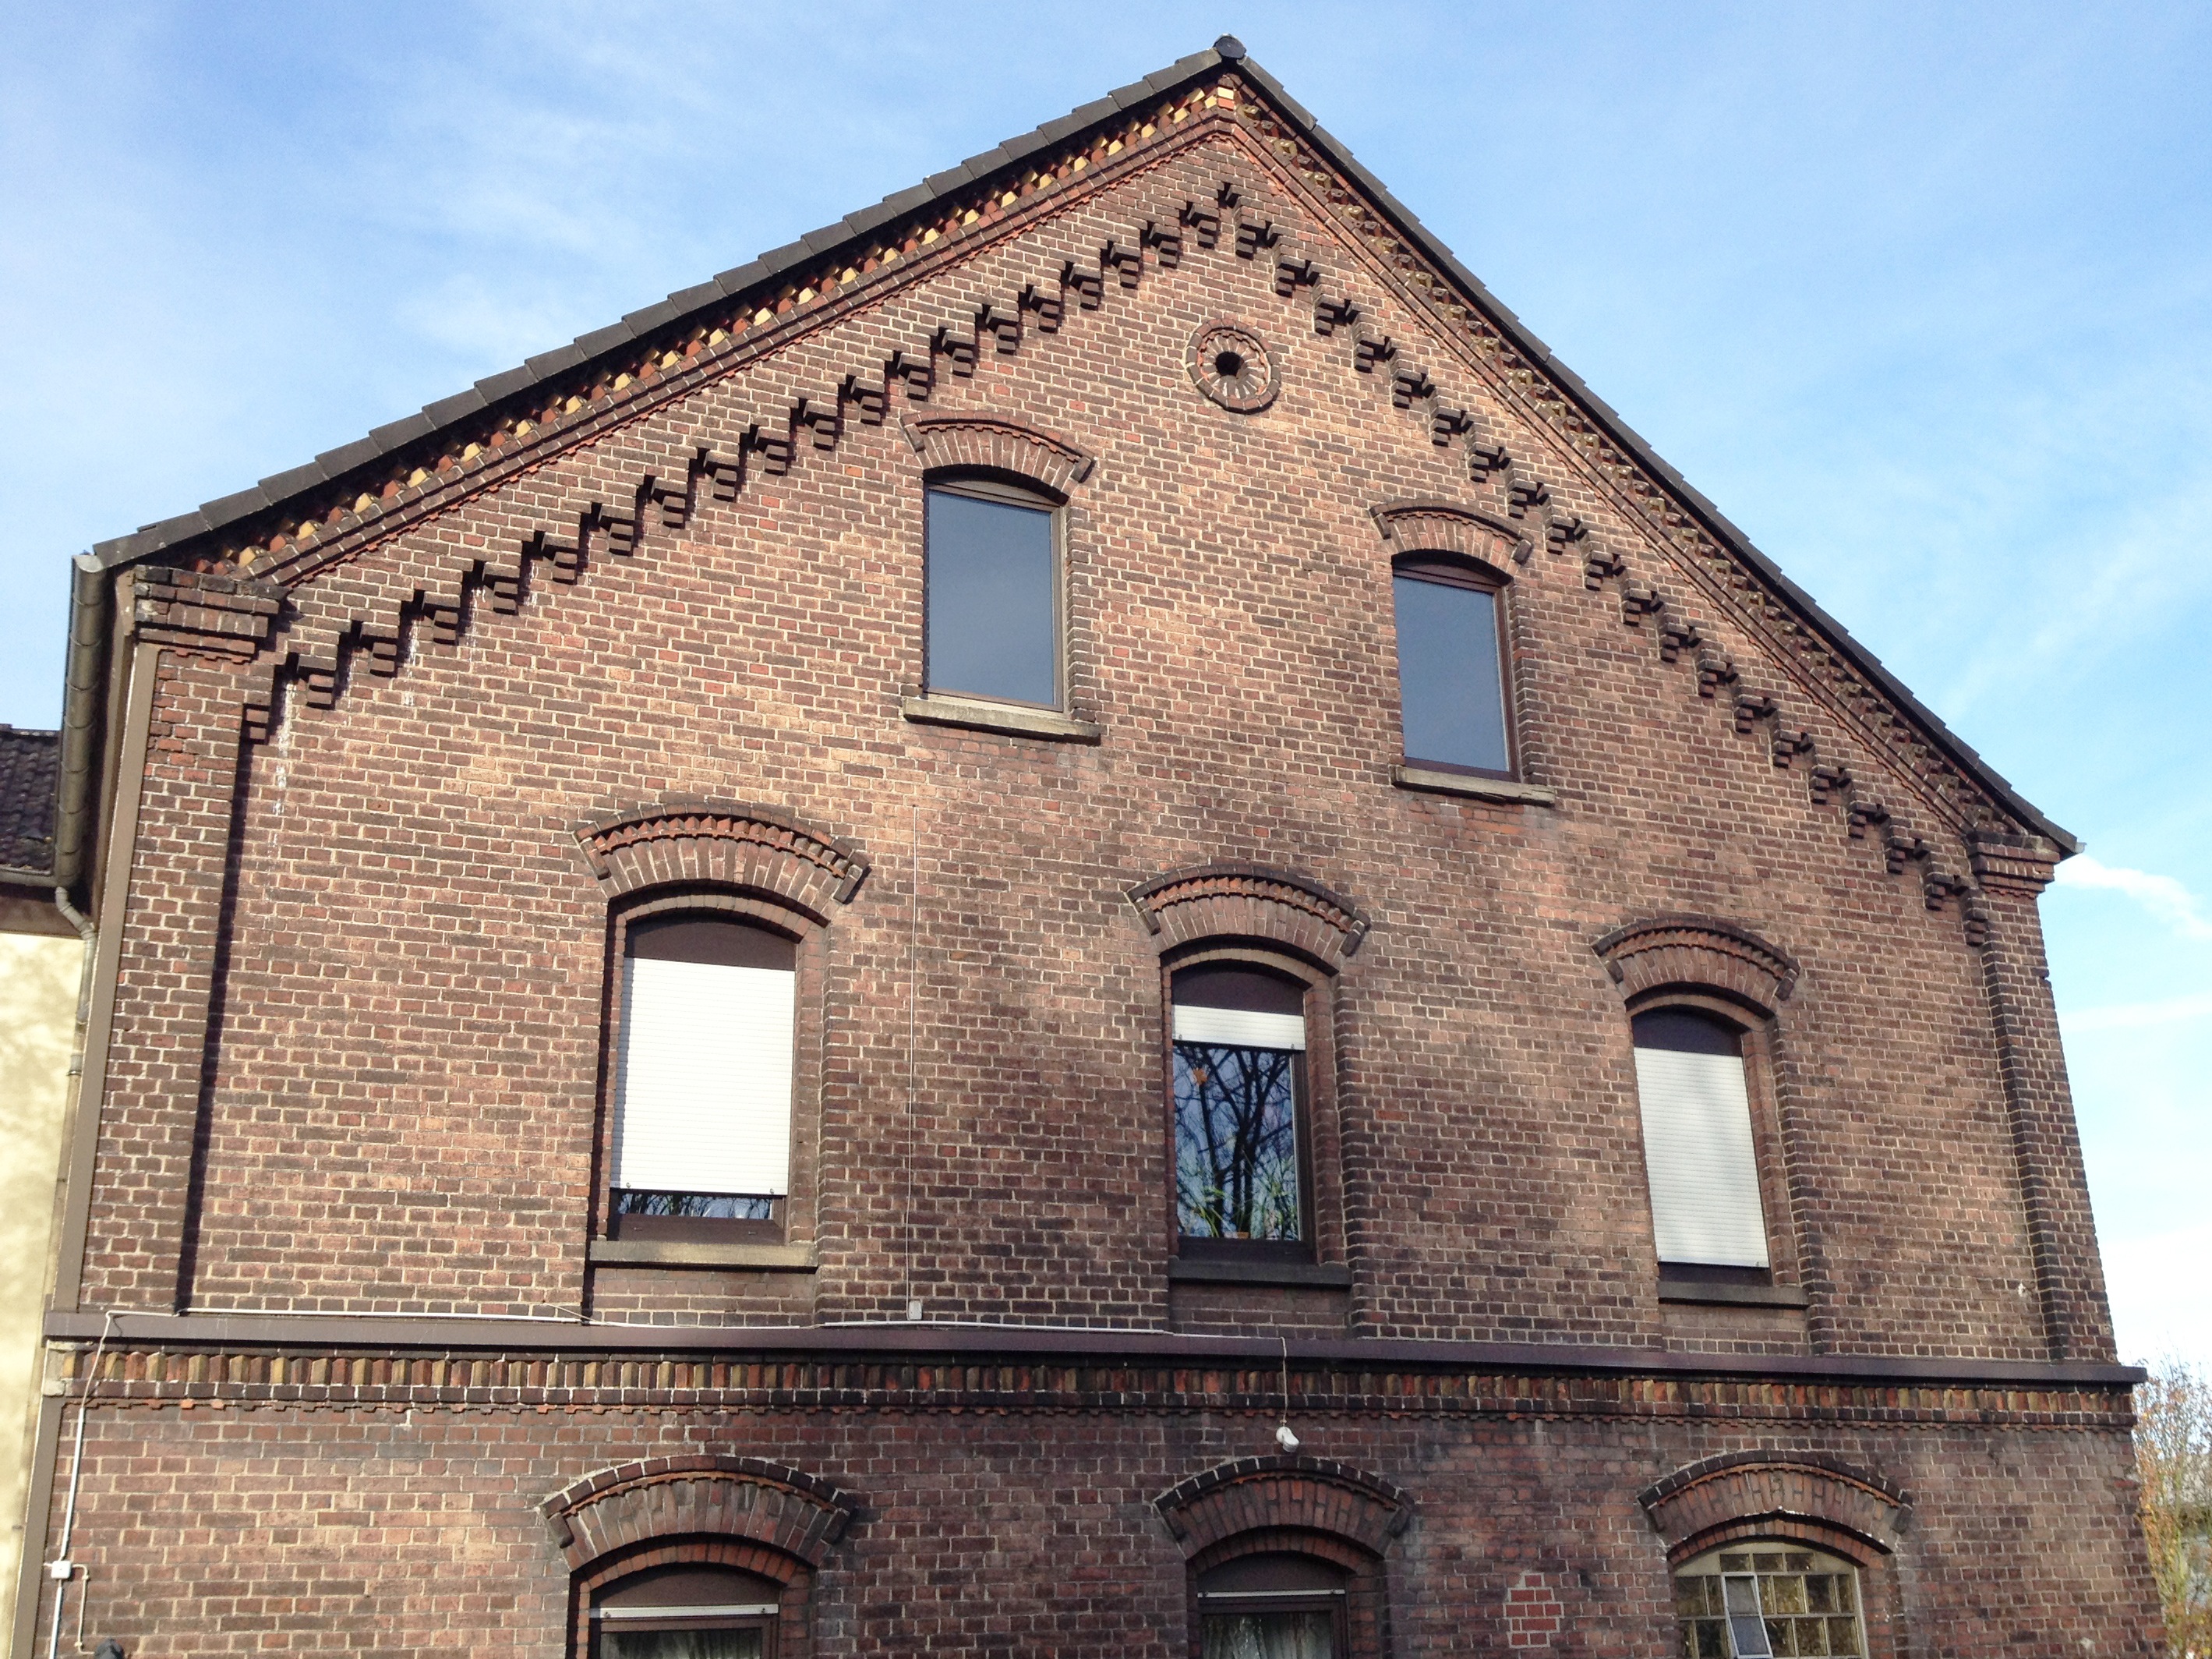
architecture, house, roof, building, home, facade, church, chapel, place of worship, bricks, synagogue, estate, historically, front view